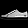
Label: Sneaker